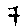
Label: 7